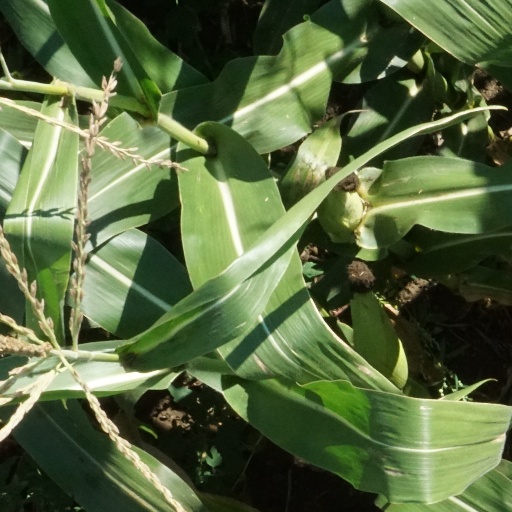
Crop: maize; corn